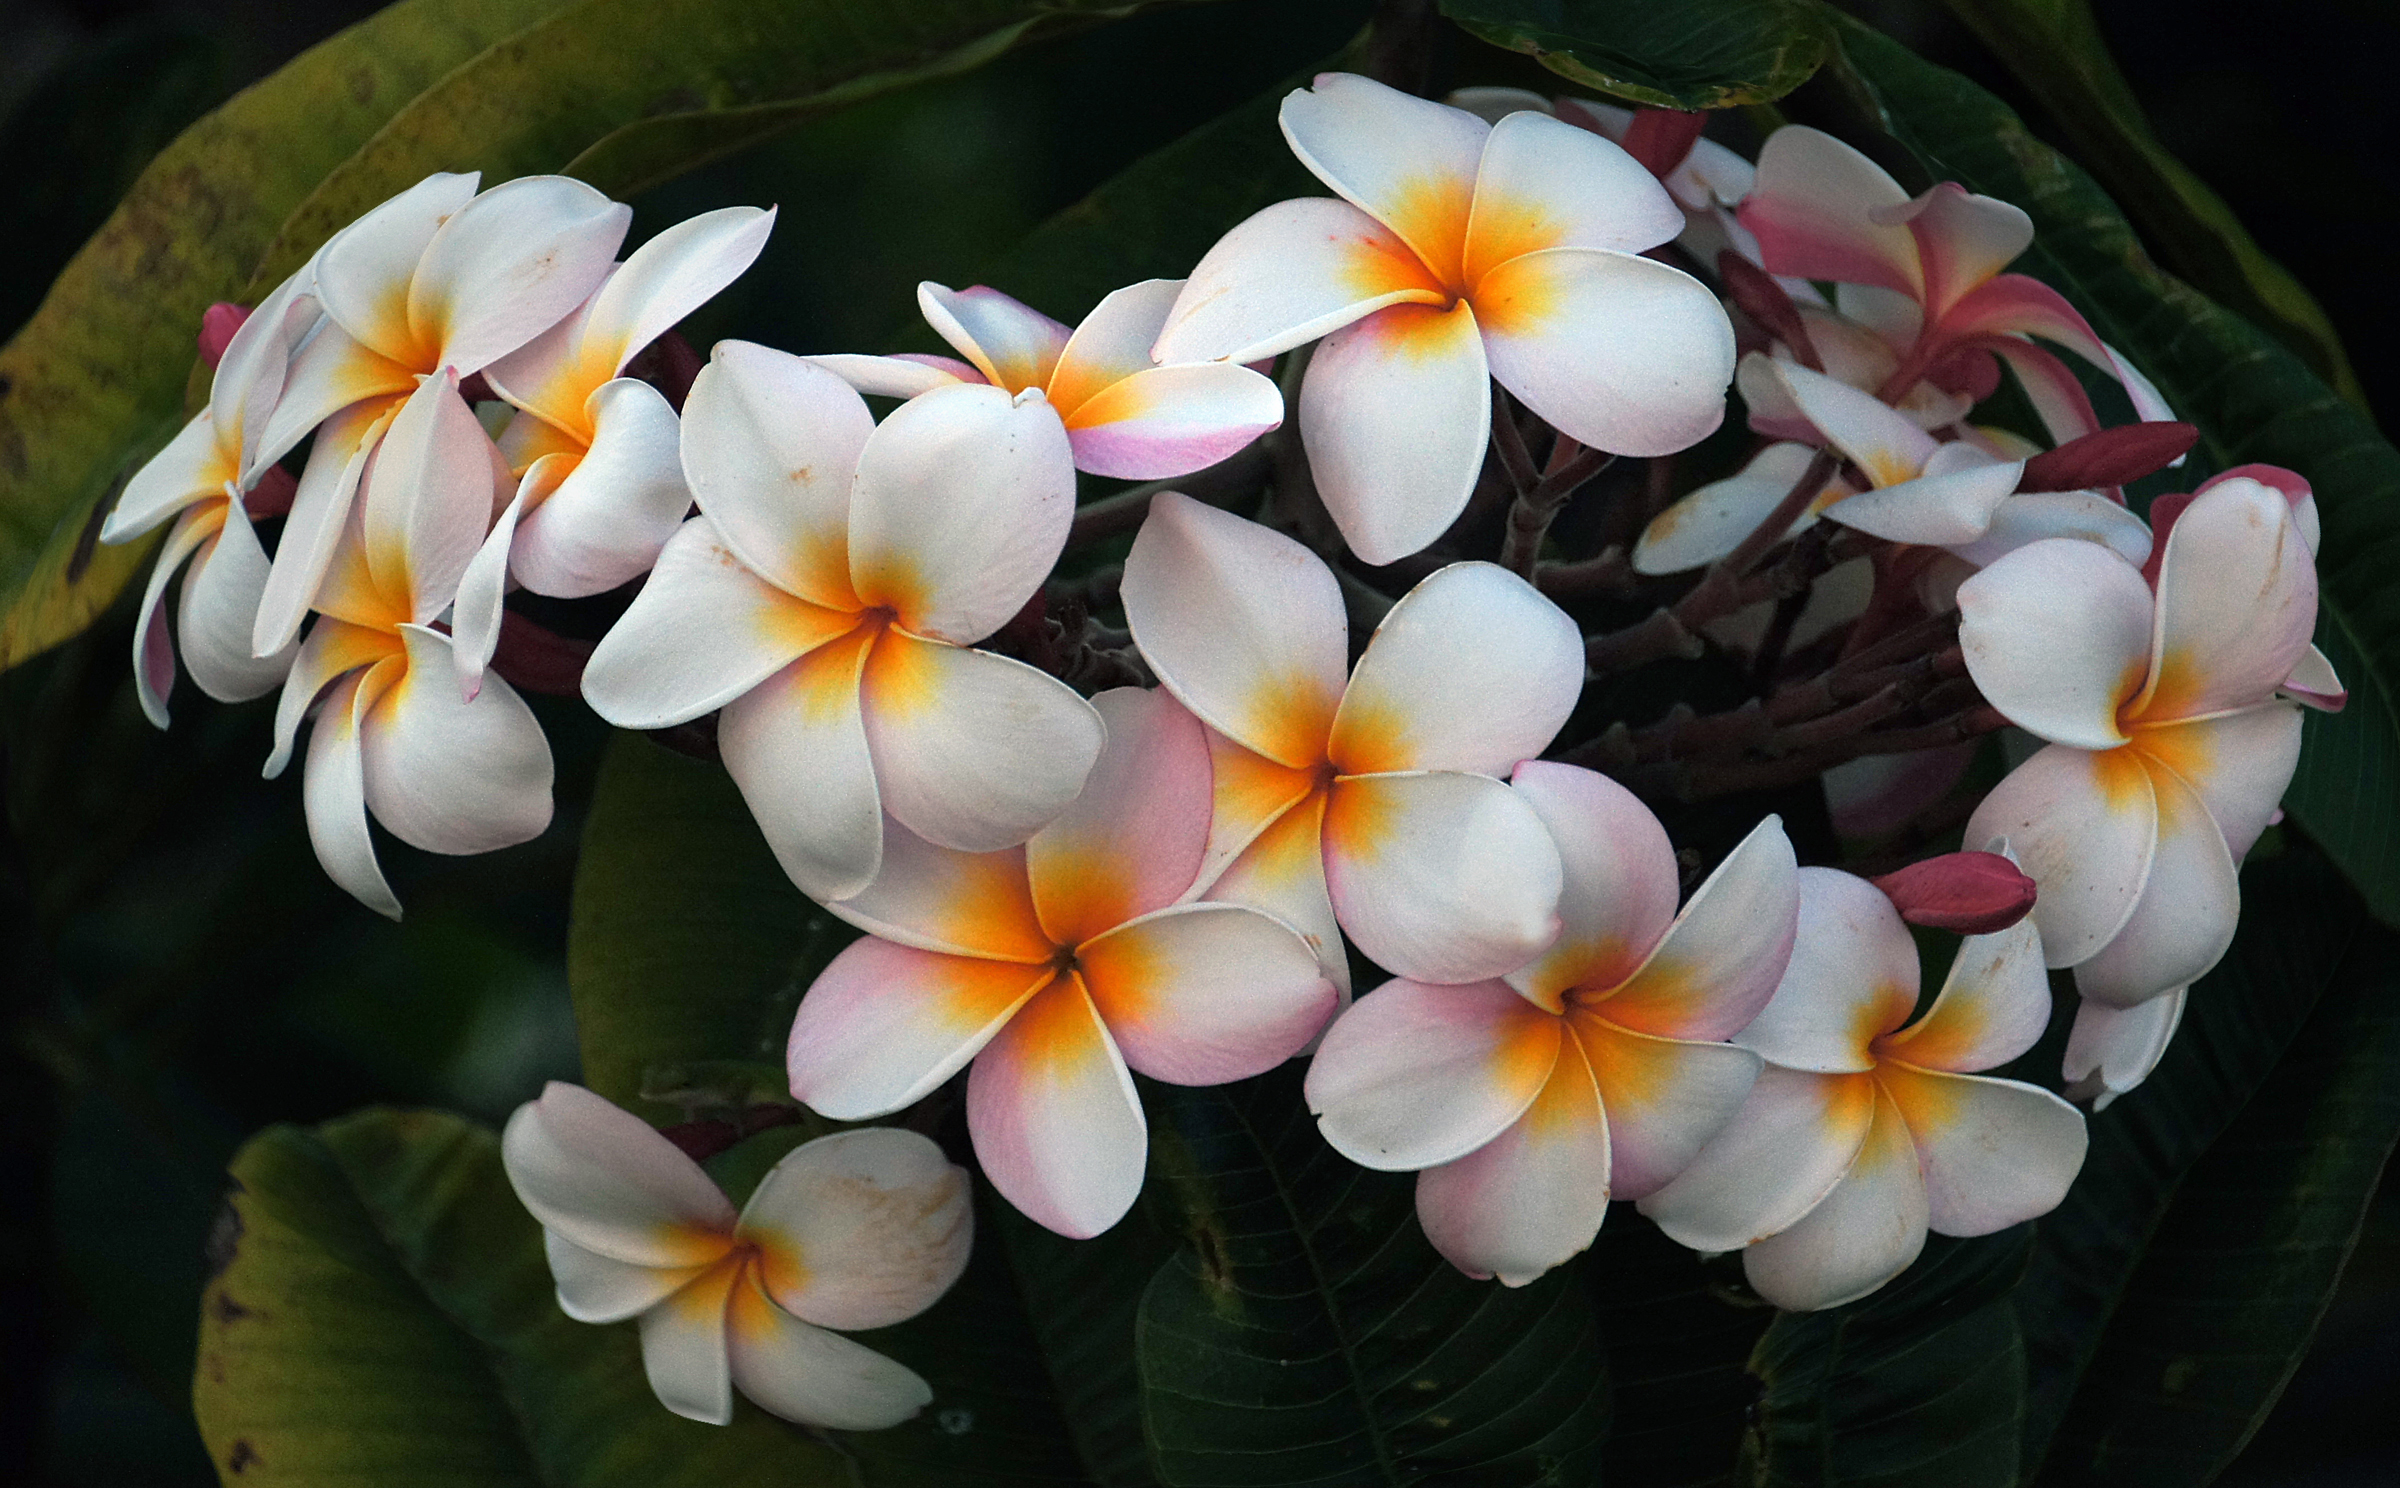
blossom, plant, leaf, flower, petal, botany, hawaii, yellow, flora, sonyalpha, pacificisland, pacificislands, tropicalflowers, sonydslra580, honolulu, tamron18270mmpzd, plumeria, lei, floralgarlands, fragapini, jasmine, flowering plant, land plant